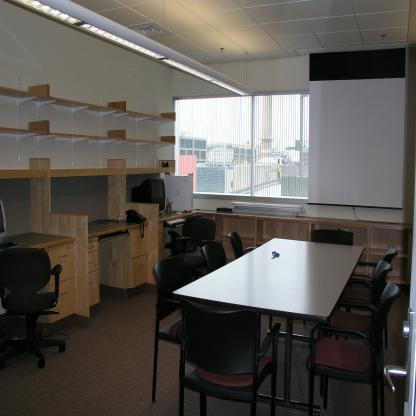
Scene: Indoor